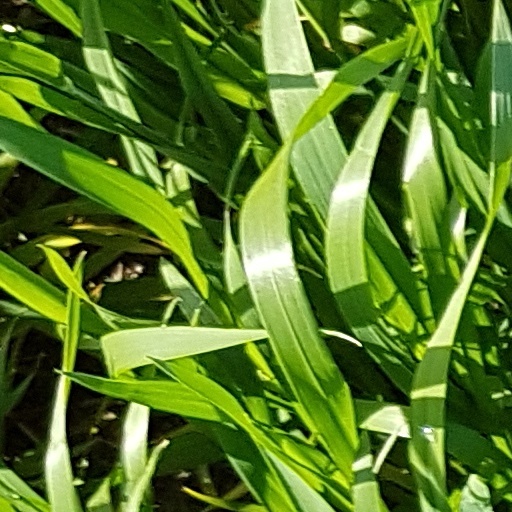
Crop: wheat